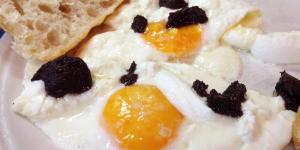
huevos fritos con queso